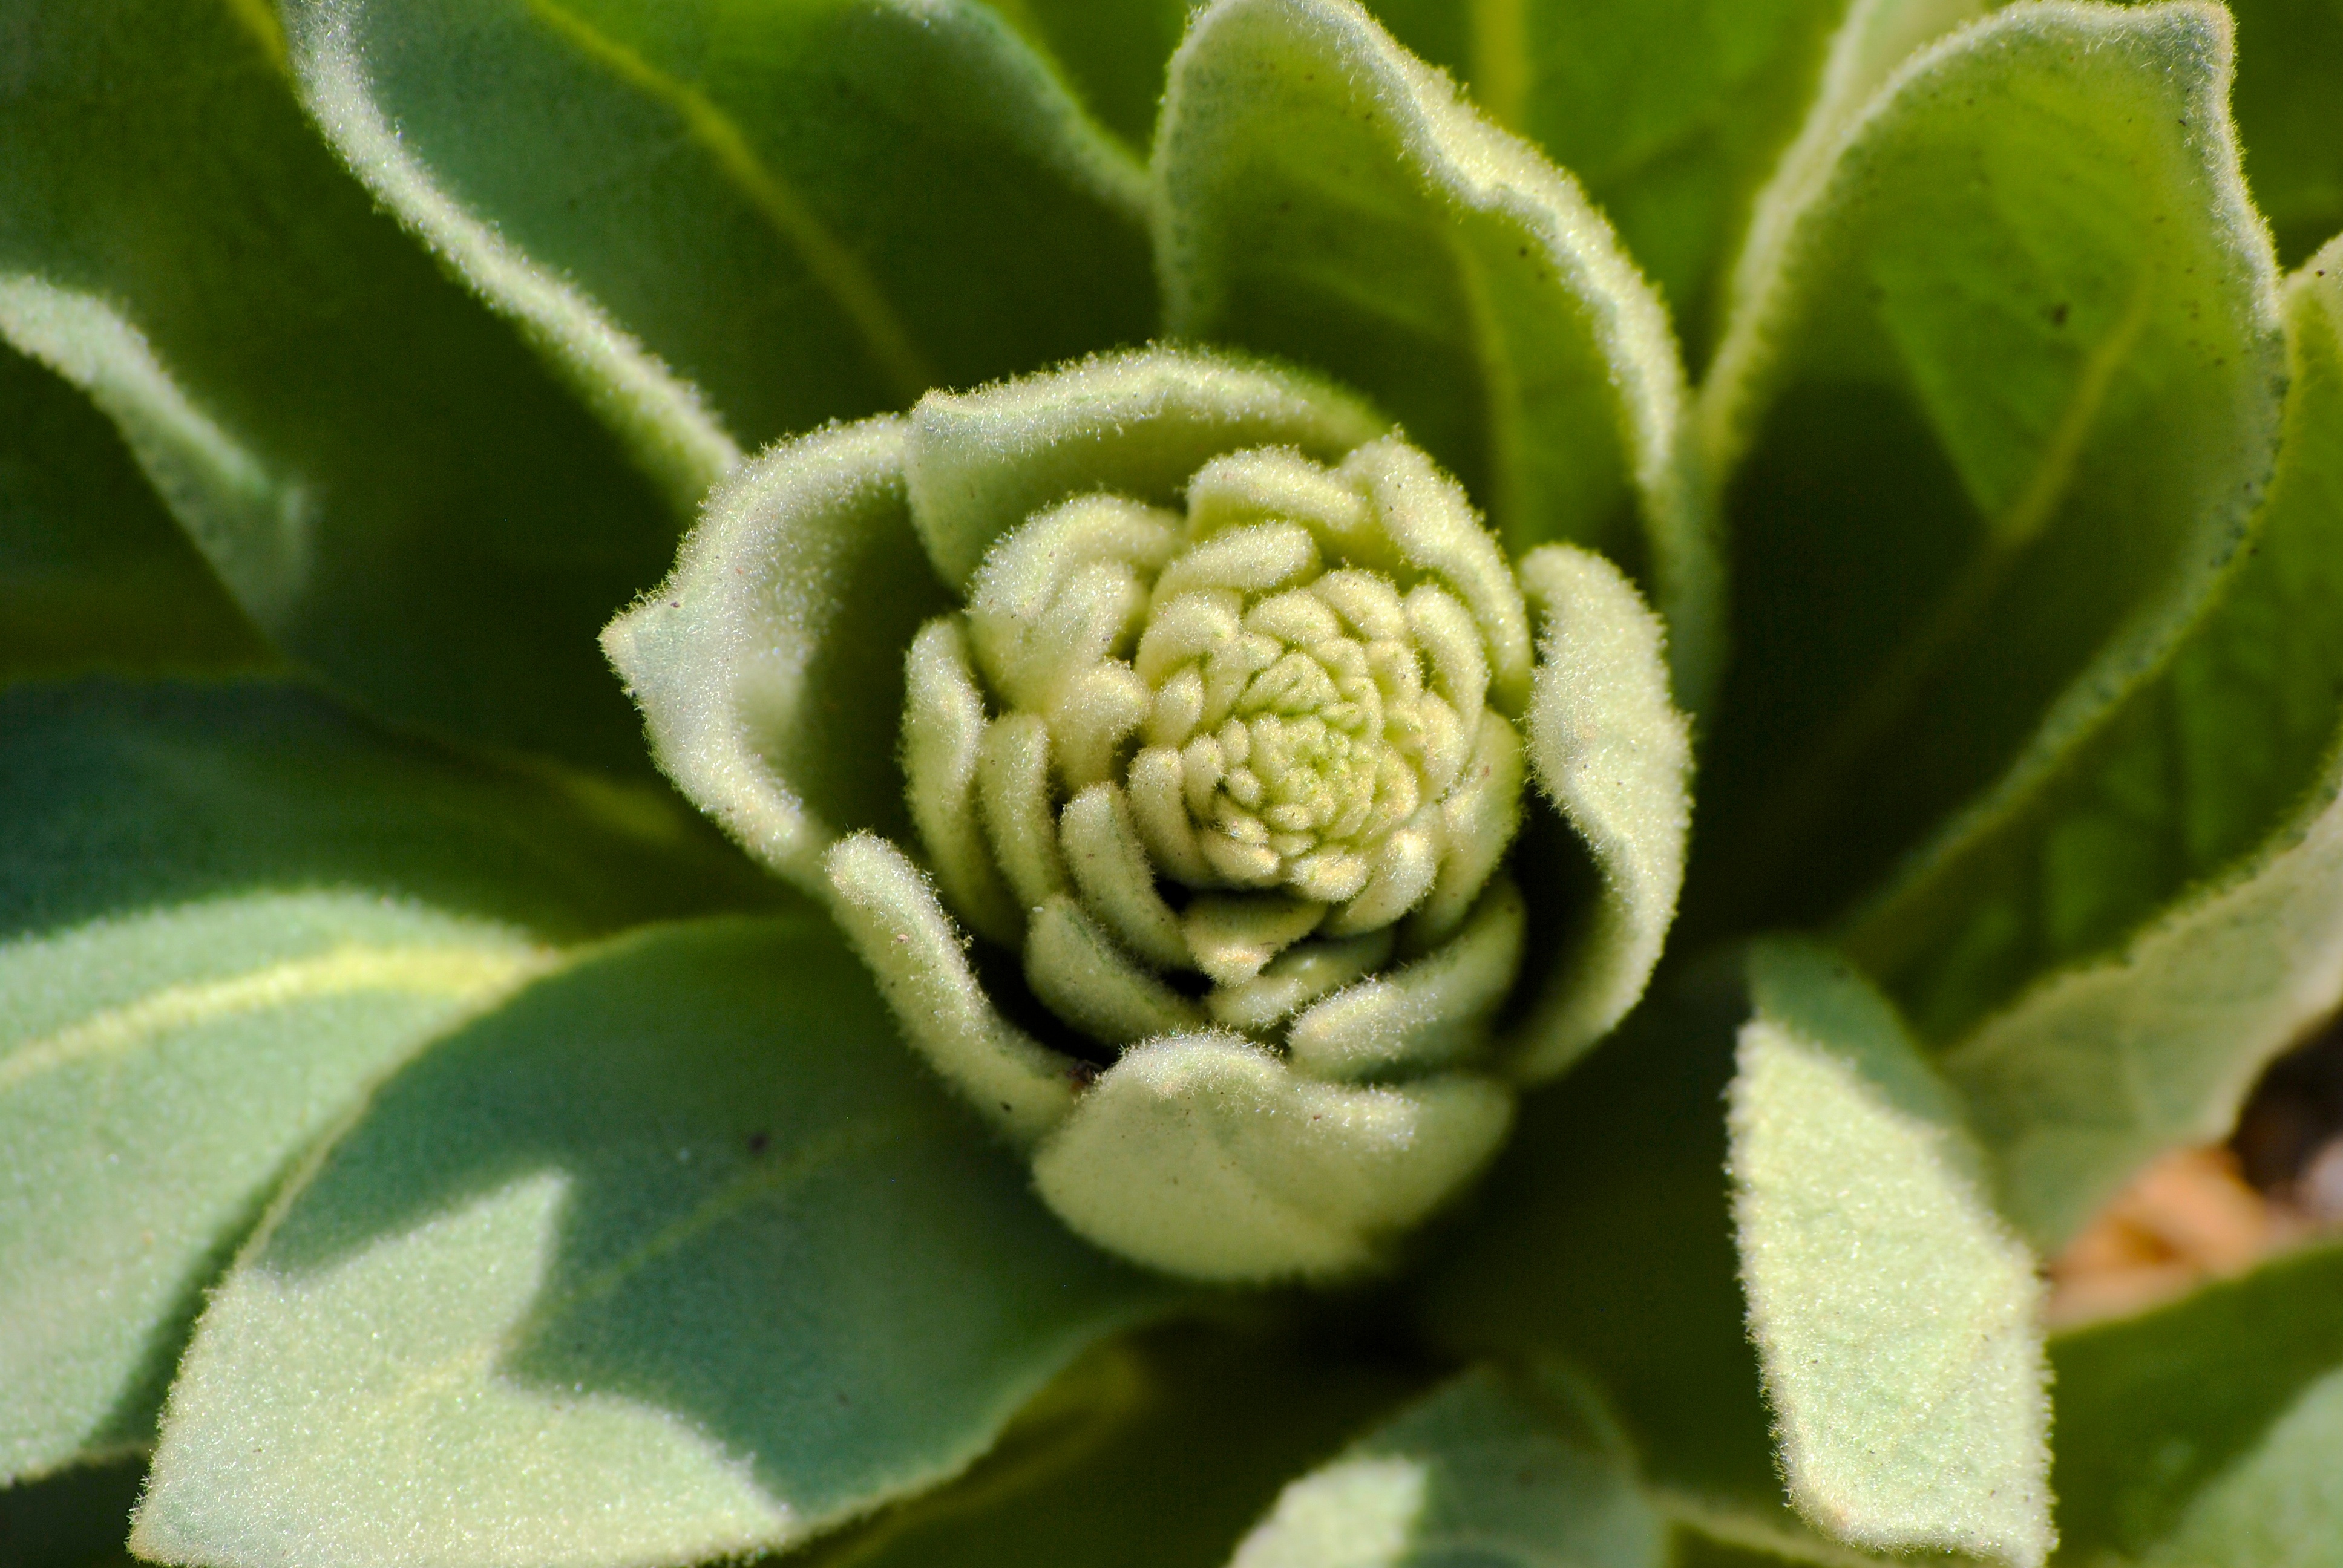
plant, leaf, flower, food, green, produce, botany, succulent, flora, close up, bud, macro photography, flowering plant, fibonacci, plant stem, land plant